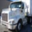
Label: truck